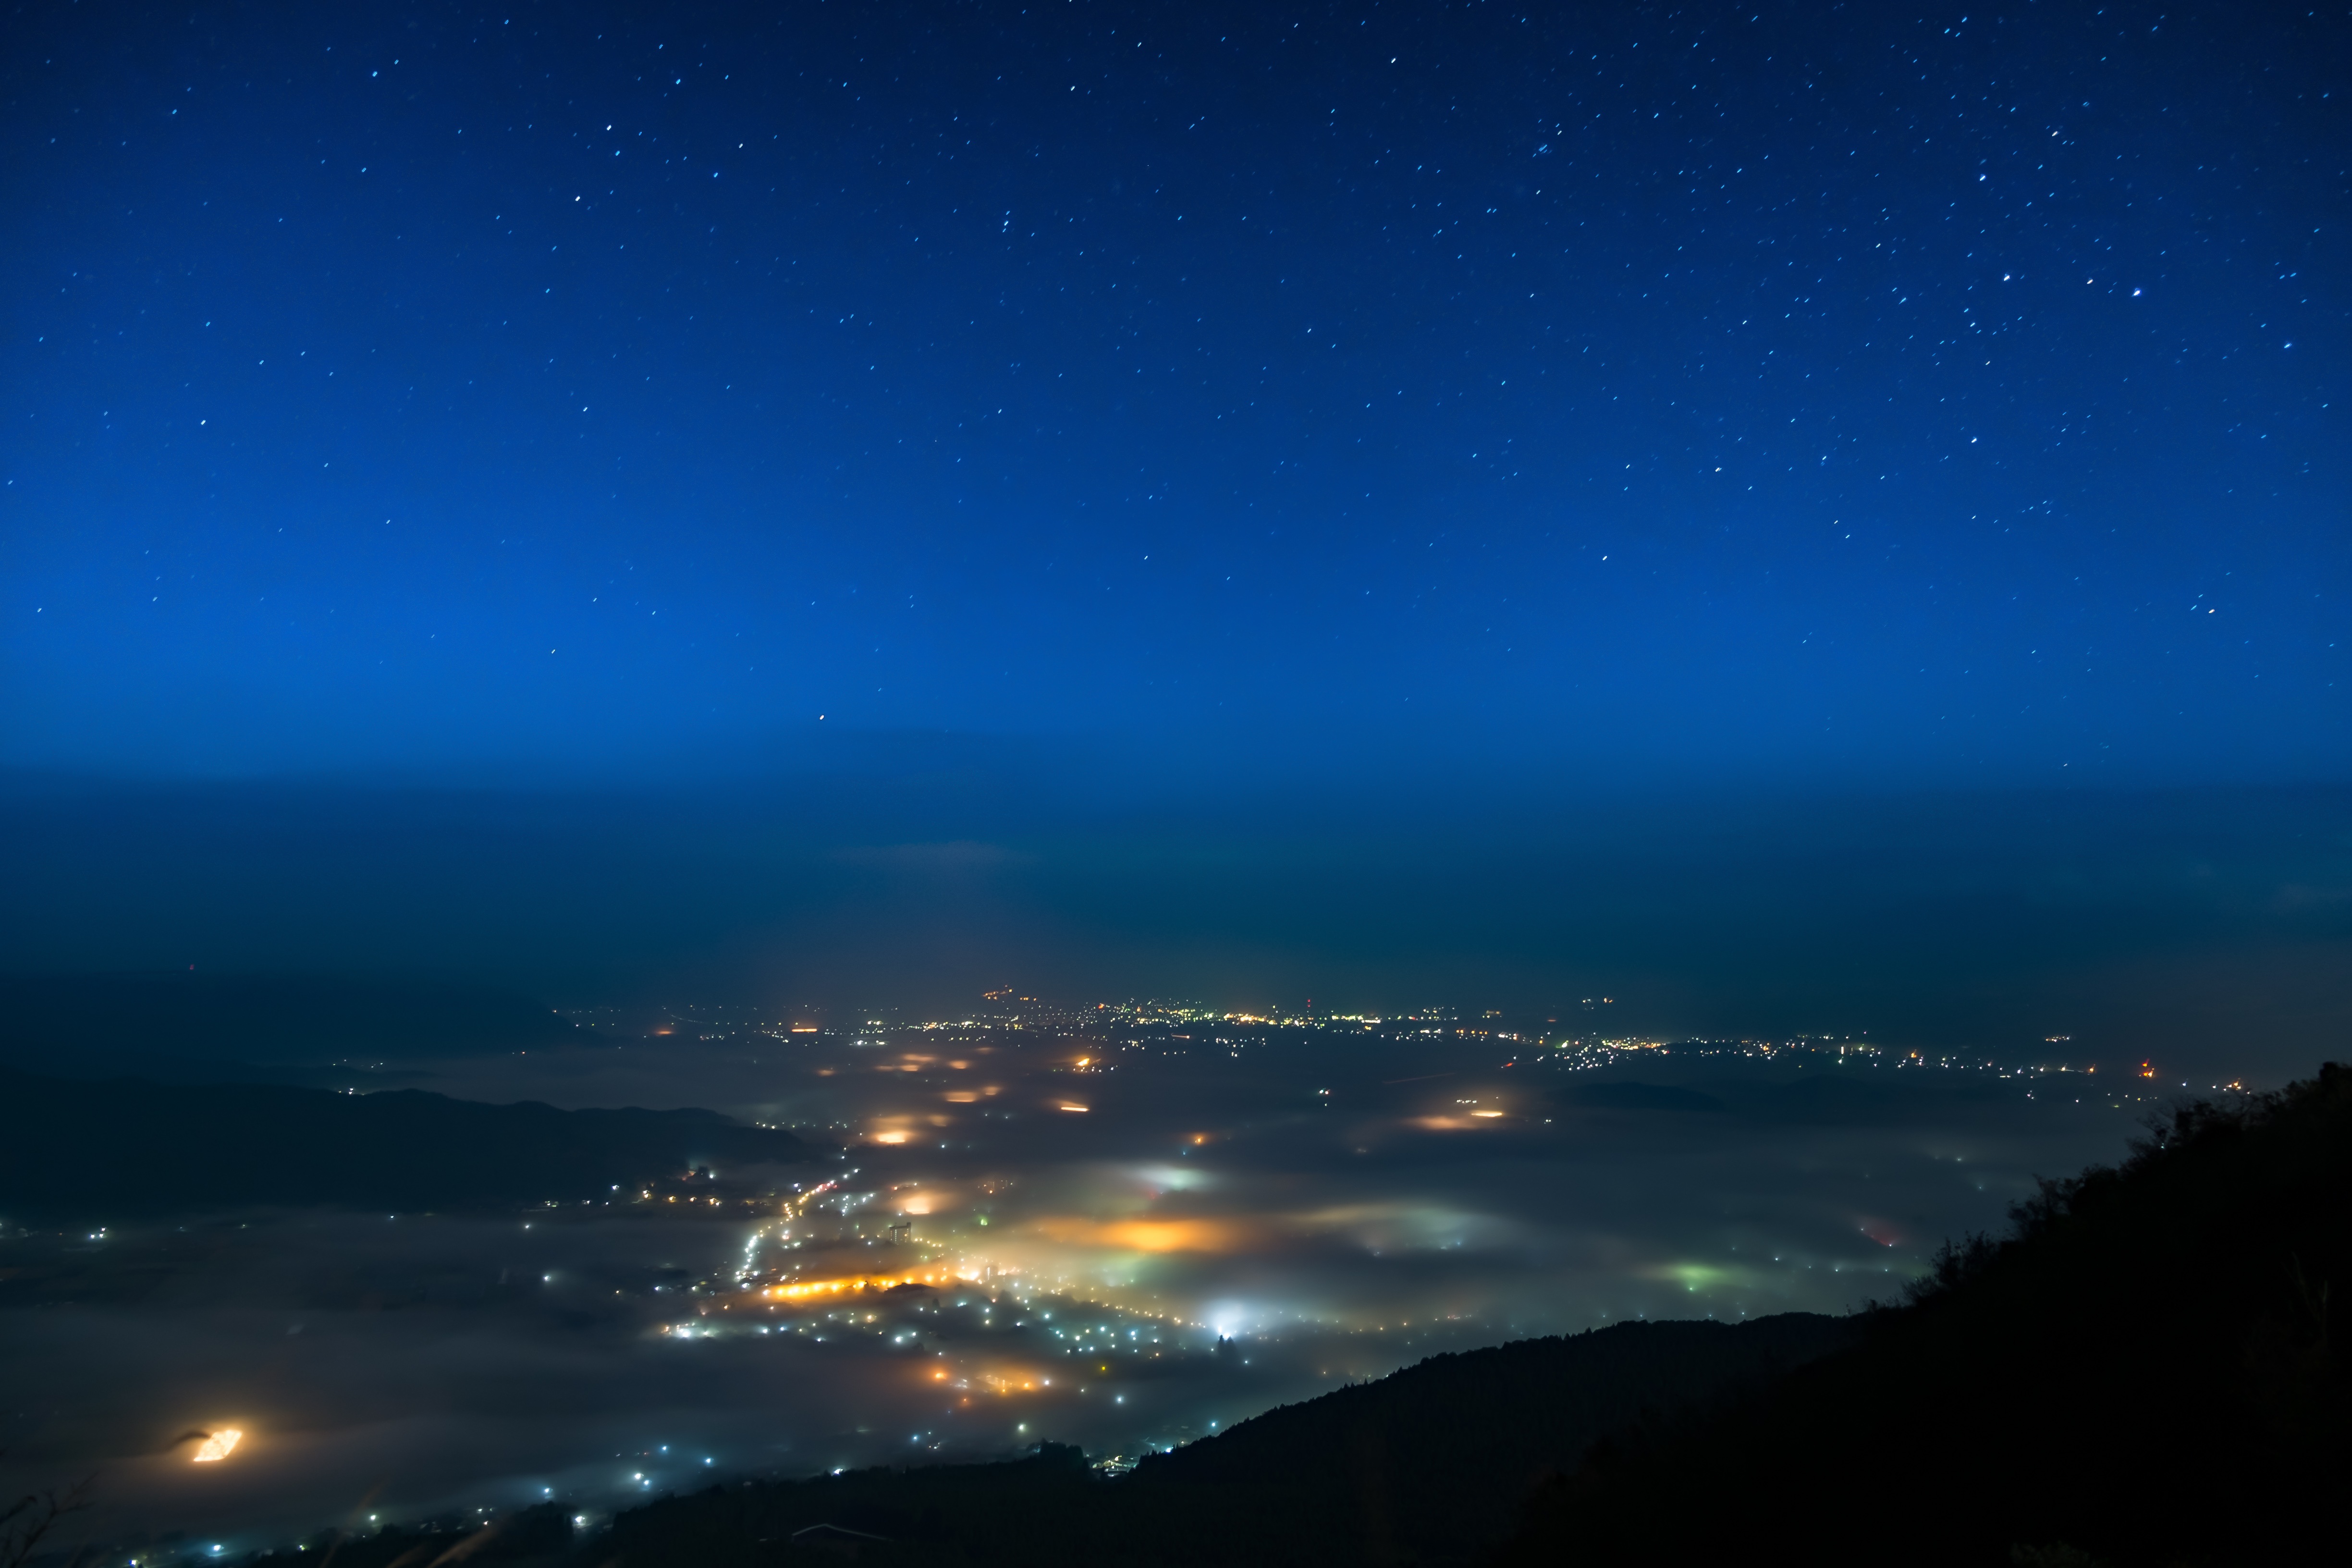
horizon, cloud, sky, night, star, town, dawn, atmosphere, dusk, darkness, blue, japan, aurora, kumamoto, aso, sea of clouds, moonlight, outer space, astronomy, night view, astronomical object